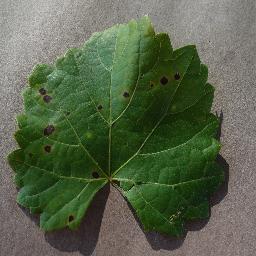
Label: Grape___Black_rot